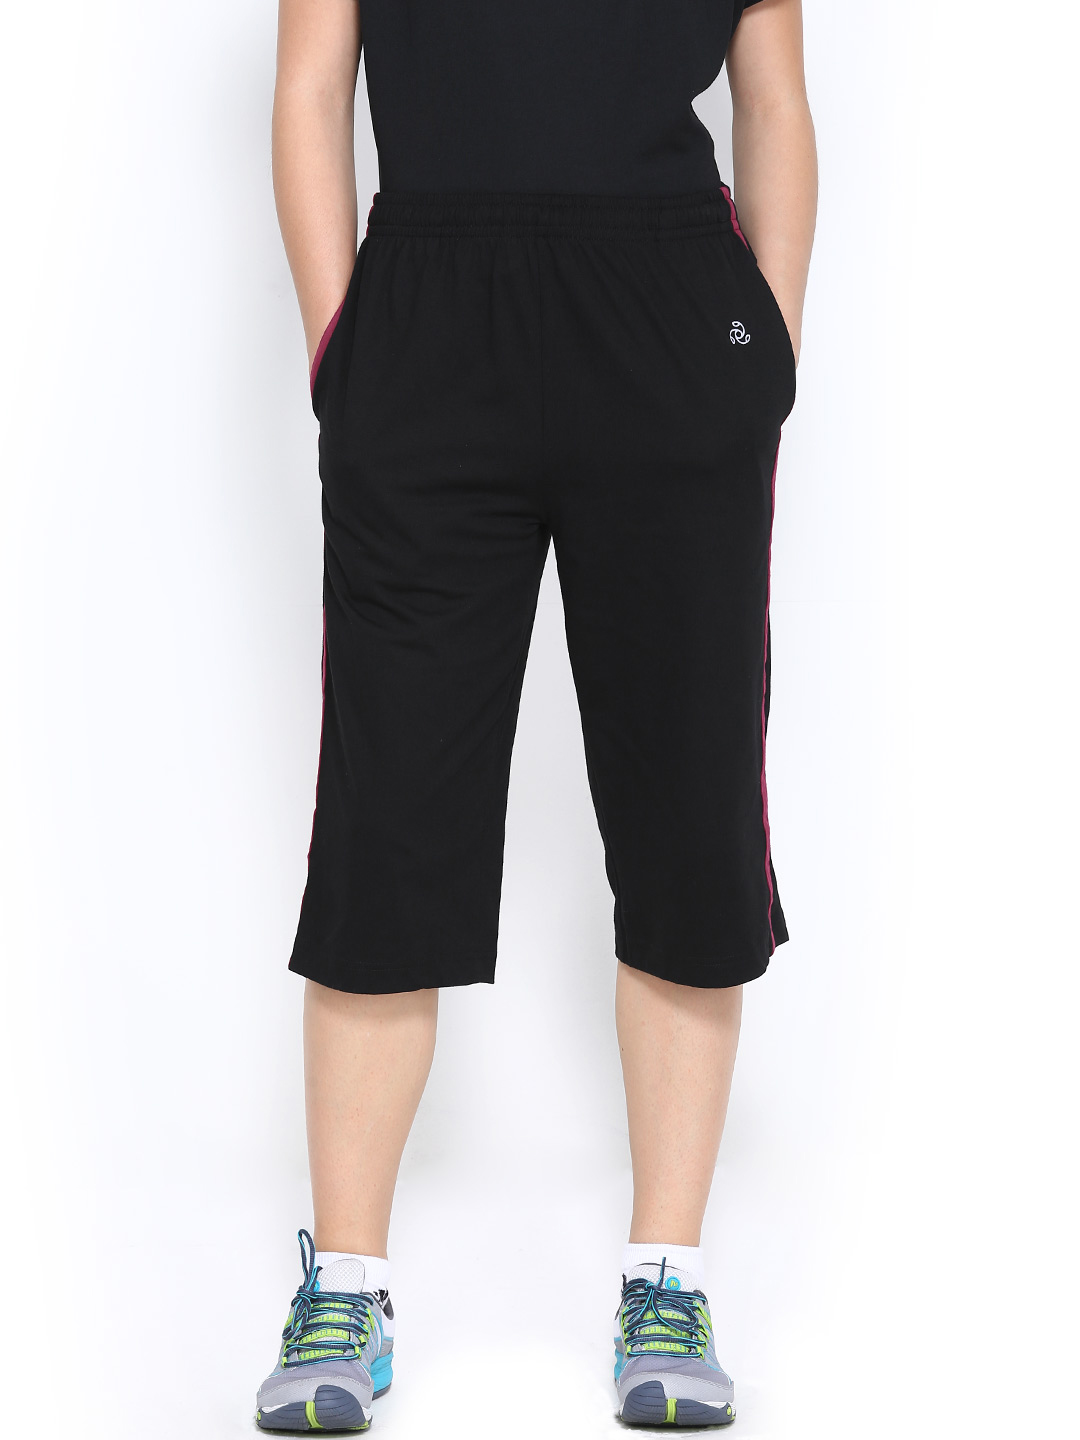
Jockey Women Black Relaxed Capris
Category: Apparel / Bottomwear / Capris
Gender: Women
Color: Black
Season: Winter 2015
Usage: Casual